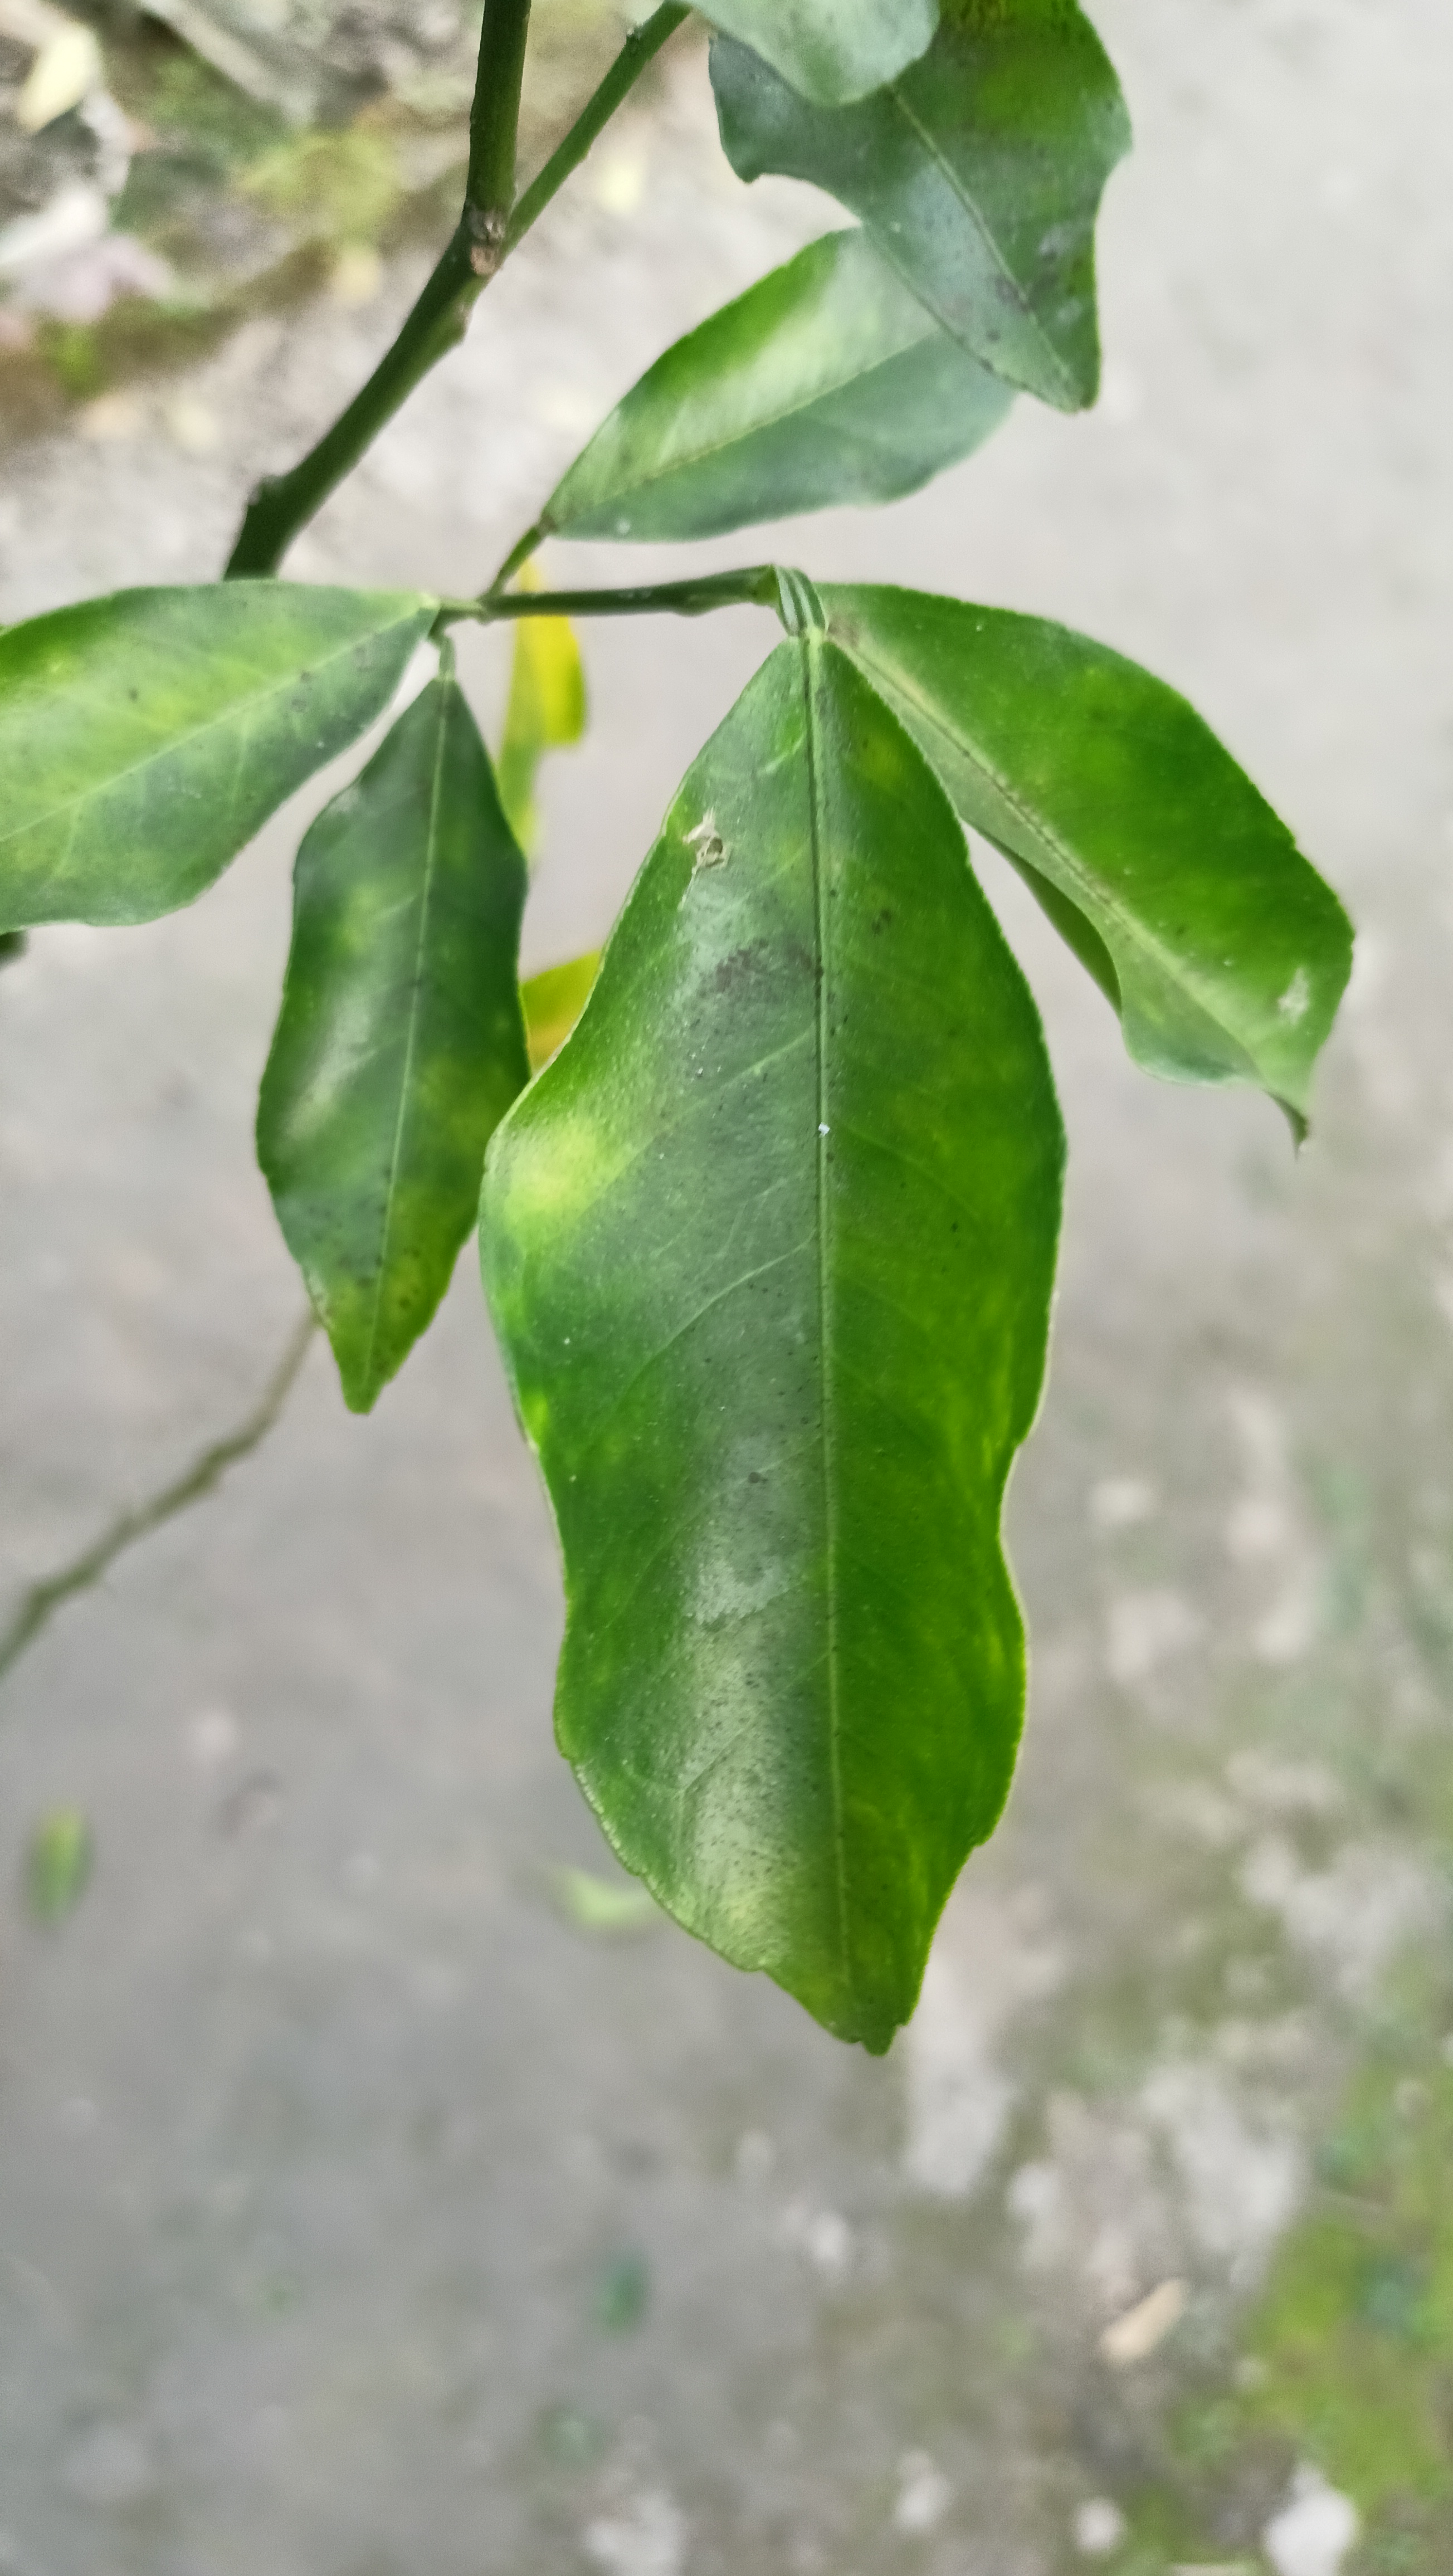
Mandarin leaf variety: Darjeling